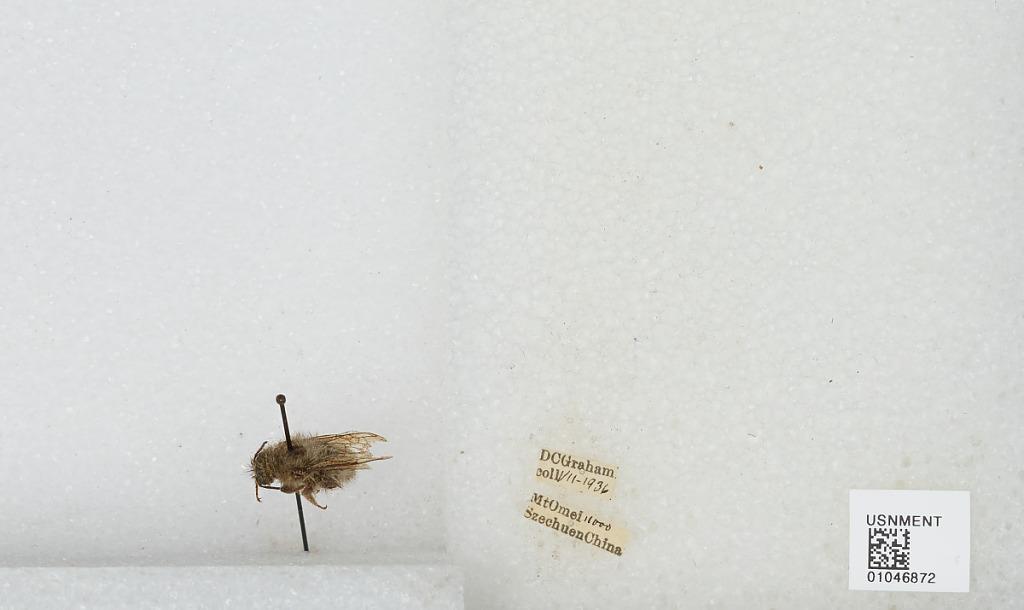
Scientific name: Bombus sp.
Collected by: D. Graham
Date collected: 1936-7-
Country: China
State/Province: Sichuan
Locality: Mt Emei